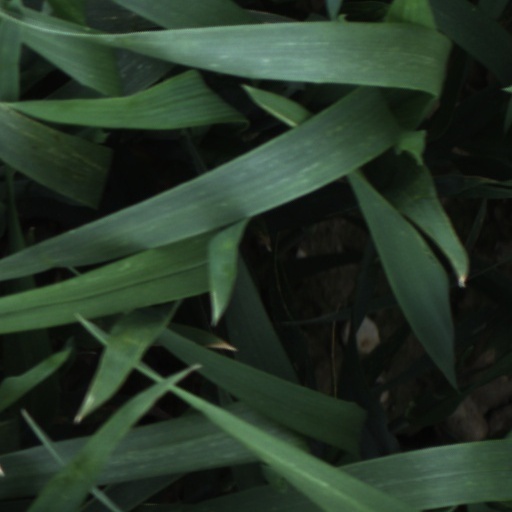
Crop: wheat